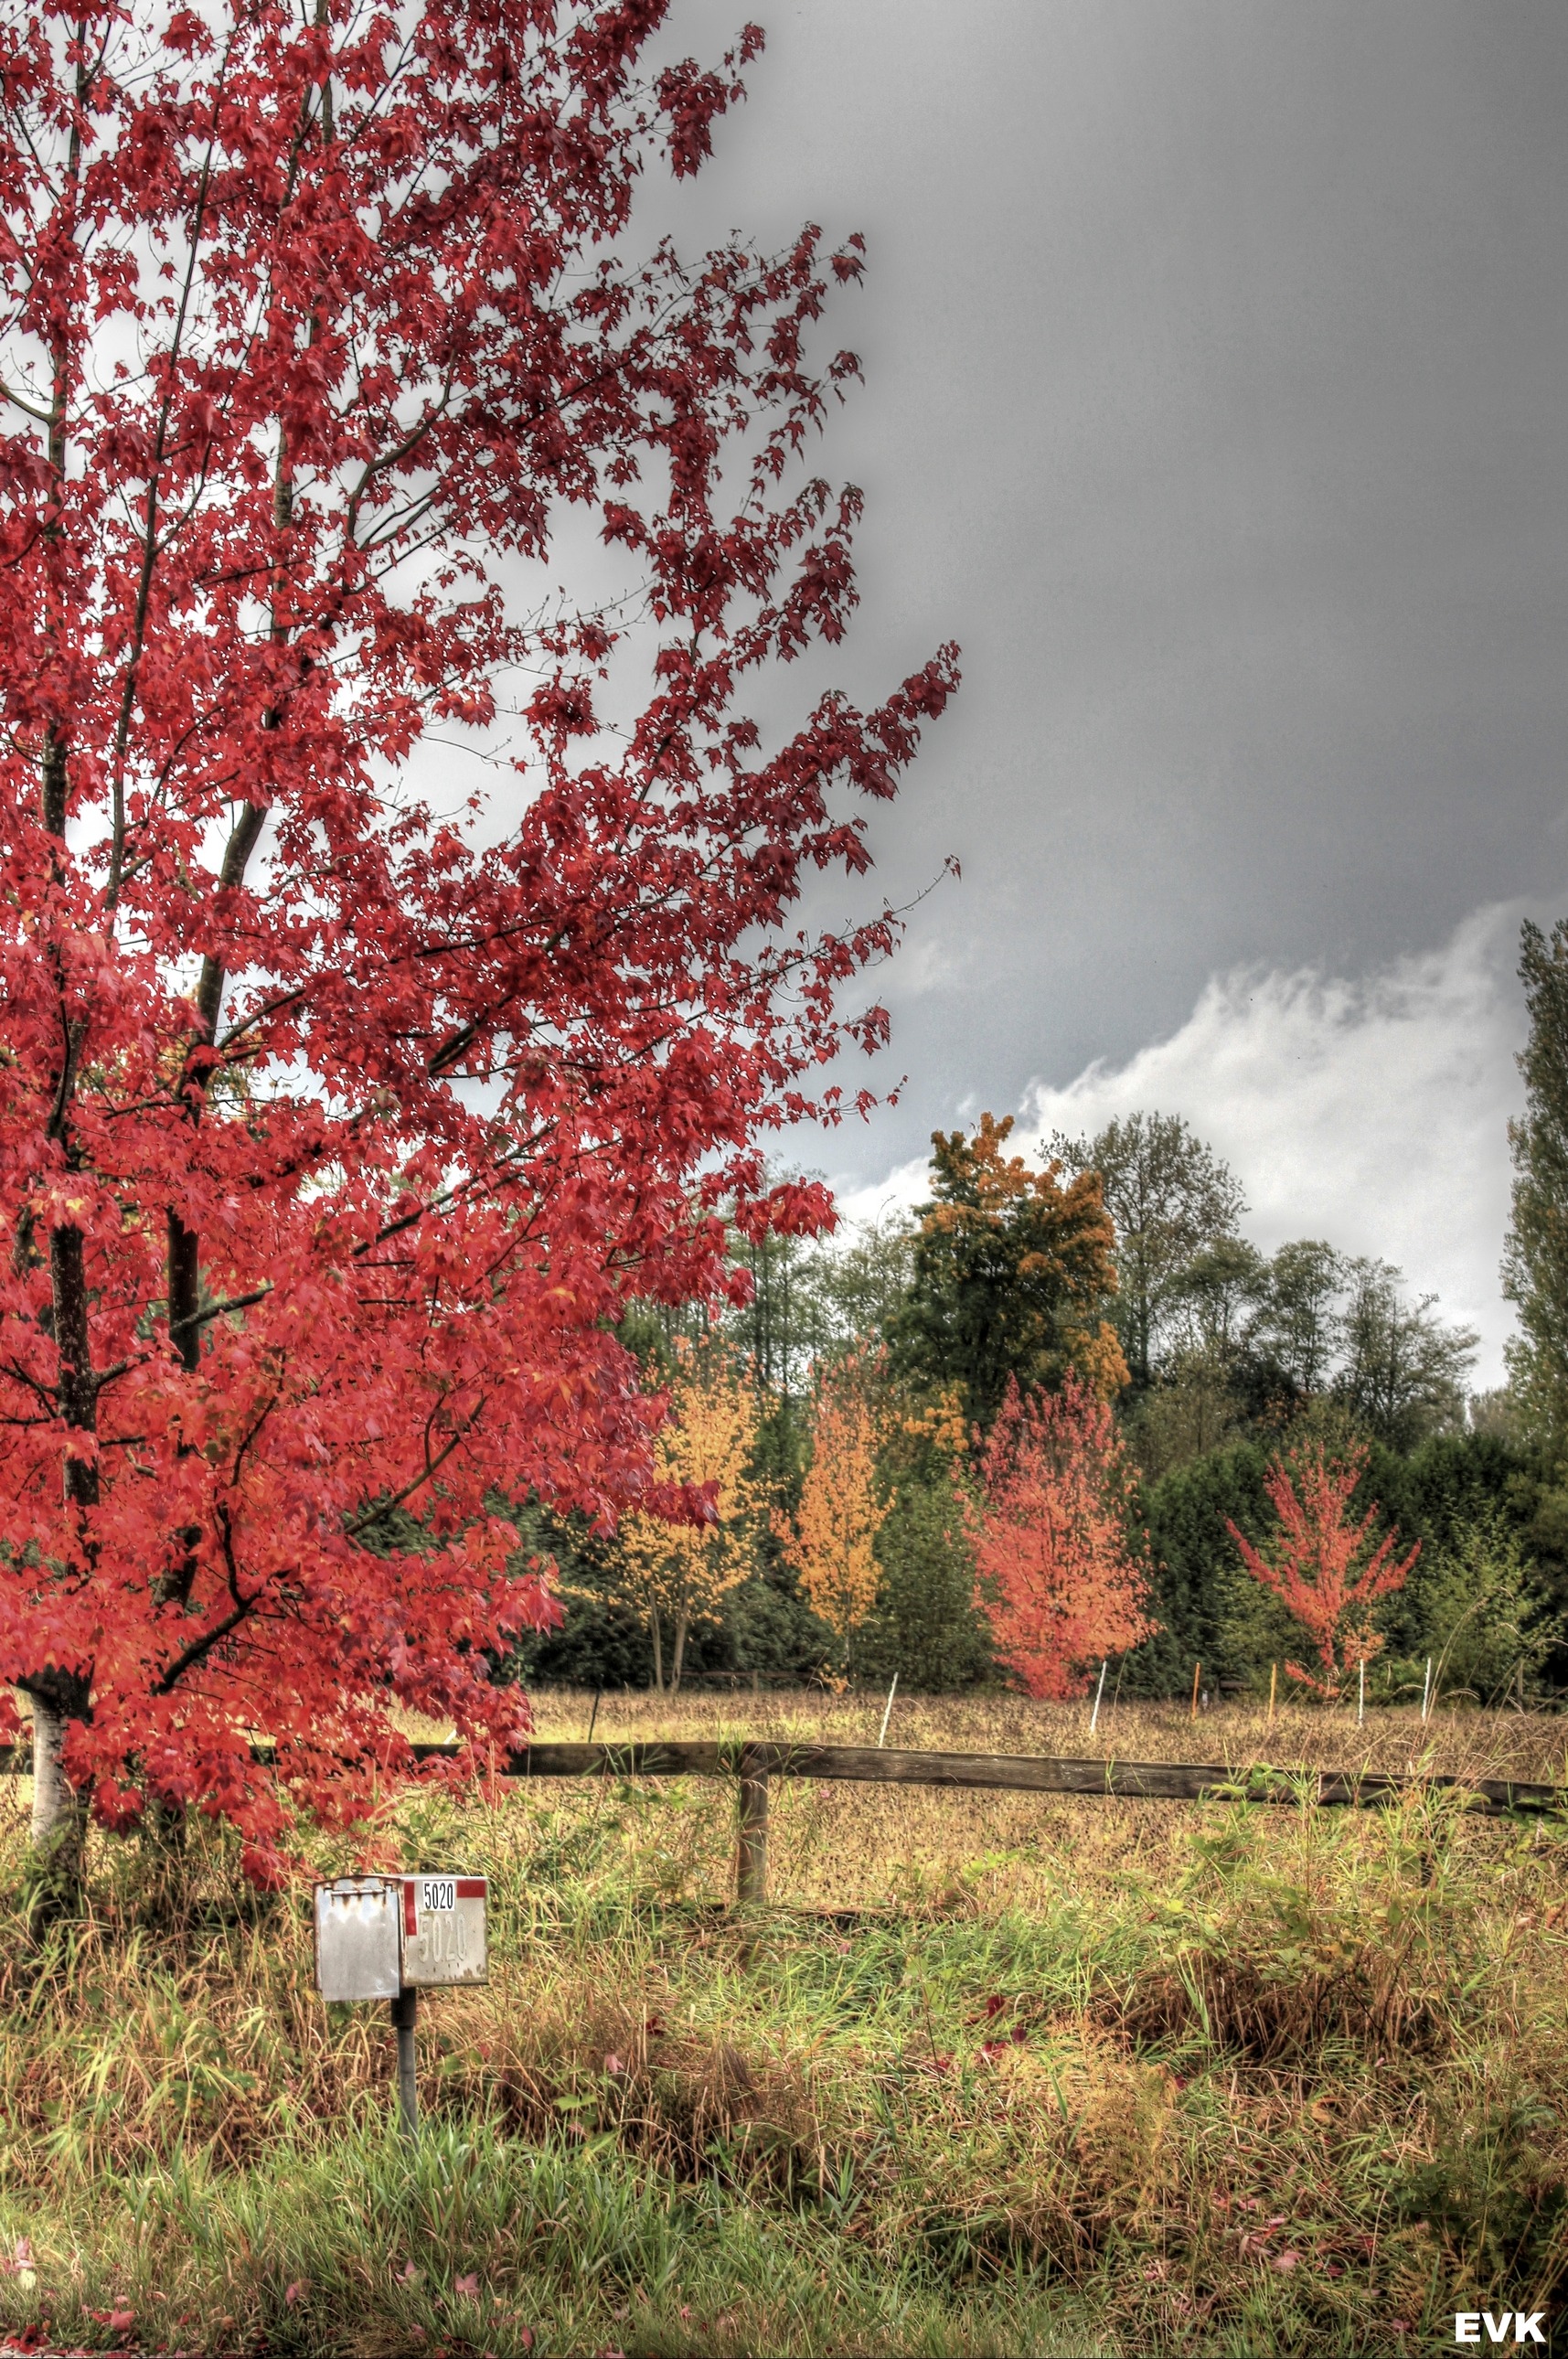
landscape, tree, nature, outdoor, blossom, plant, sky, meadow, leaf, flower, view, land, environment, scenic, natural, autumn, scenery, mailbox, season, trees, woodland, woody plant